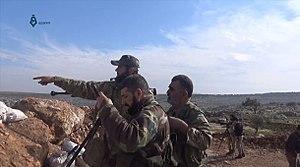
Rebelles de la 23e division de l'Armée syrienne libre, près d'Afrine, le 7 février 2018.